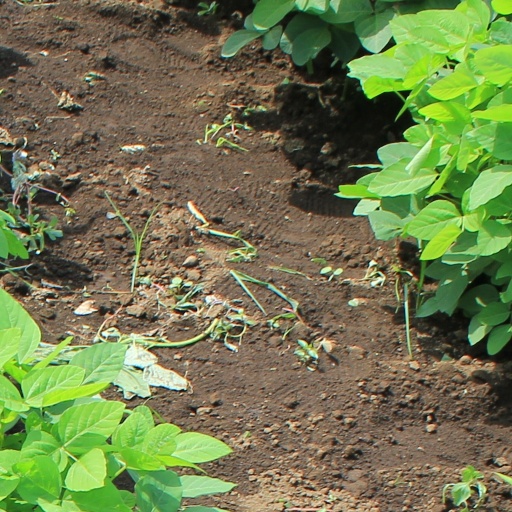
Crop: soybean